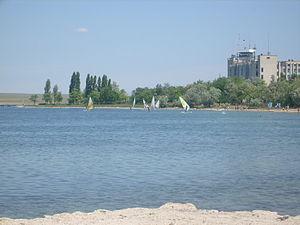
Le lac Donouzlav est le lac le plus profond de Crimée. Il se situe dans l’ouest de la péninsule, dans le raïon de Tchornomorské. Sa superficie est de 48 km².